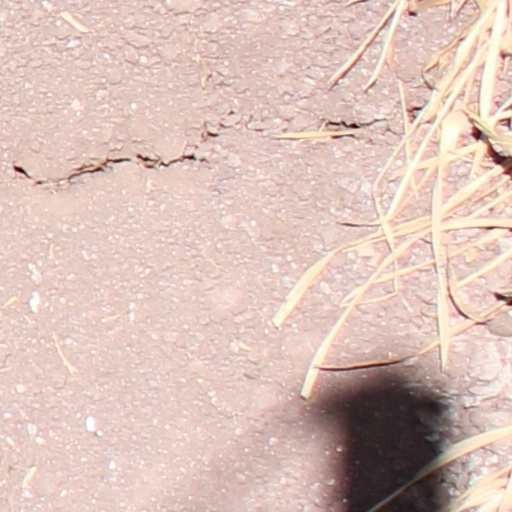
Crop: wheat